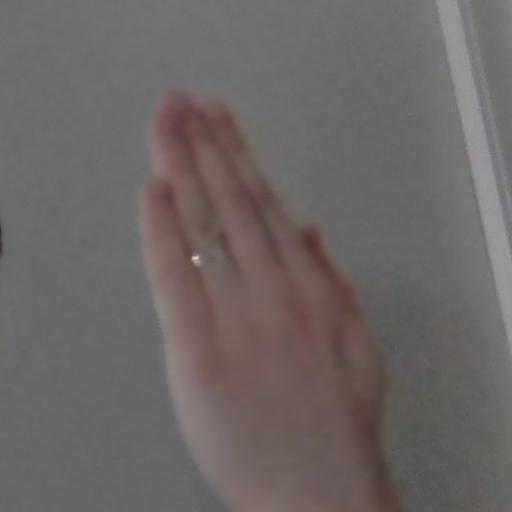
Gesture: stop_inverted